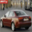
Label: automobile